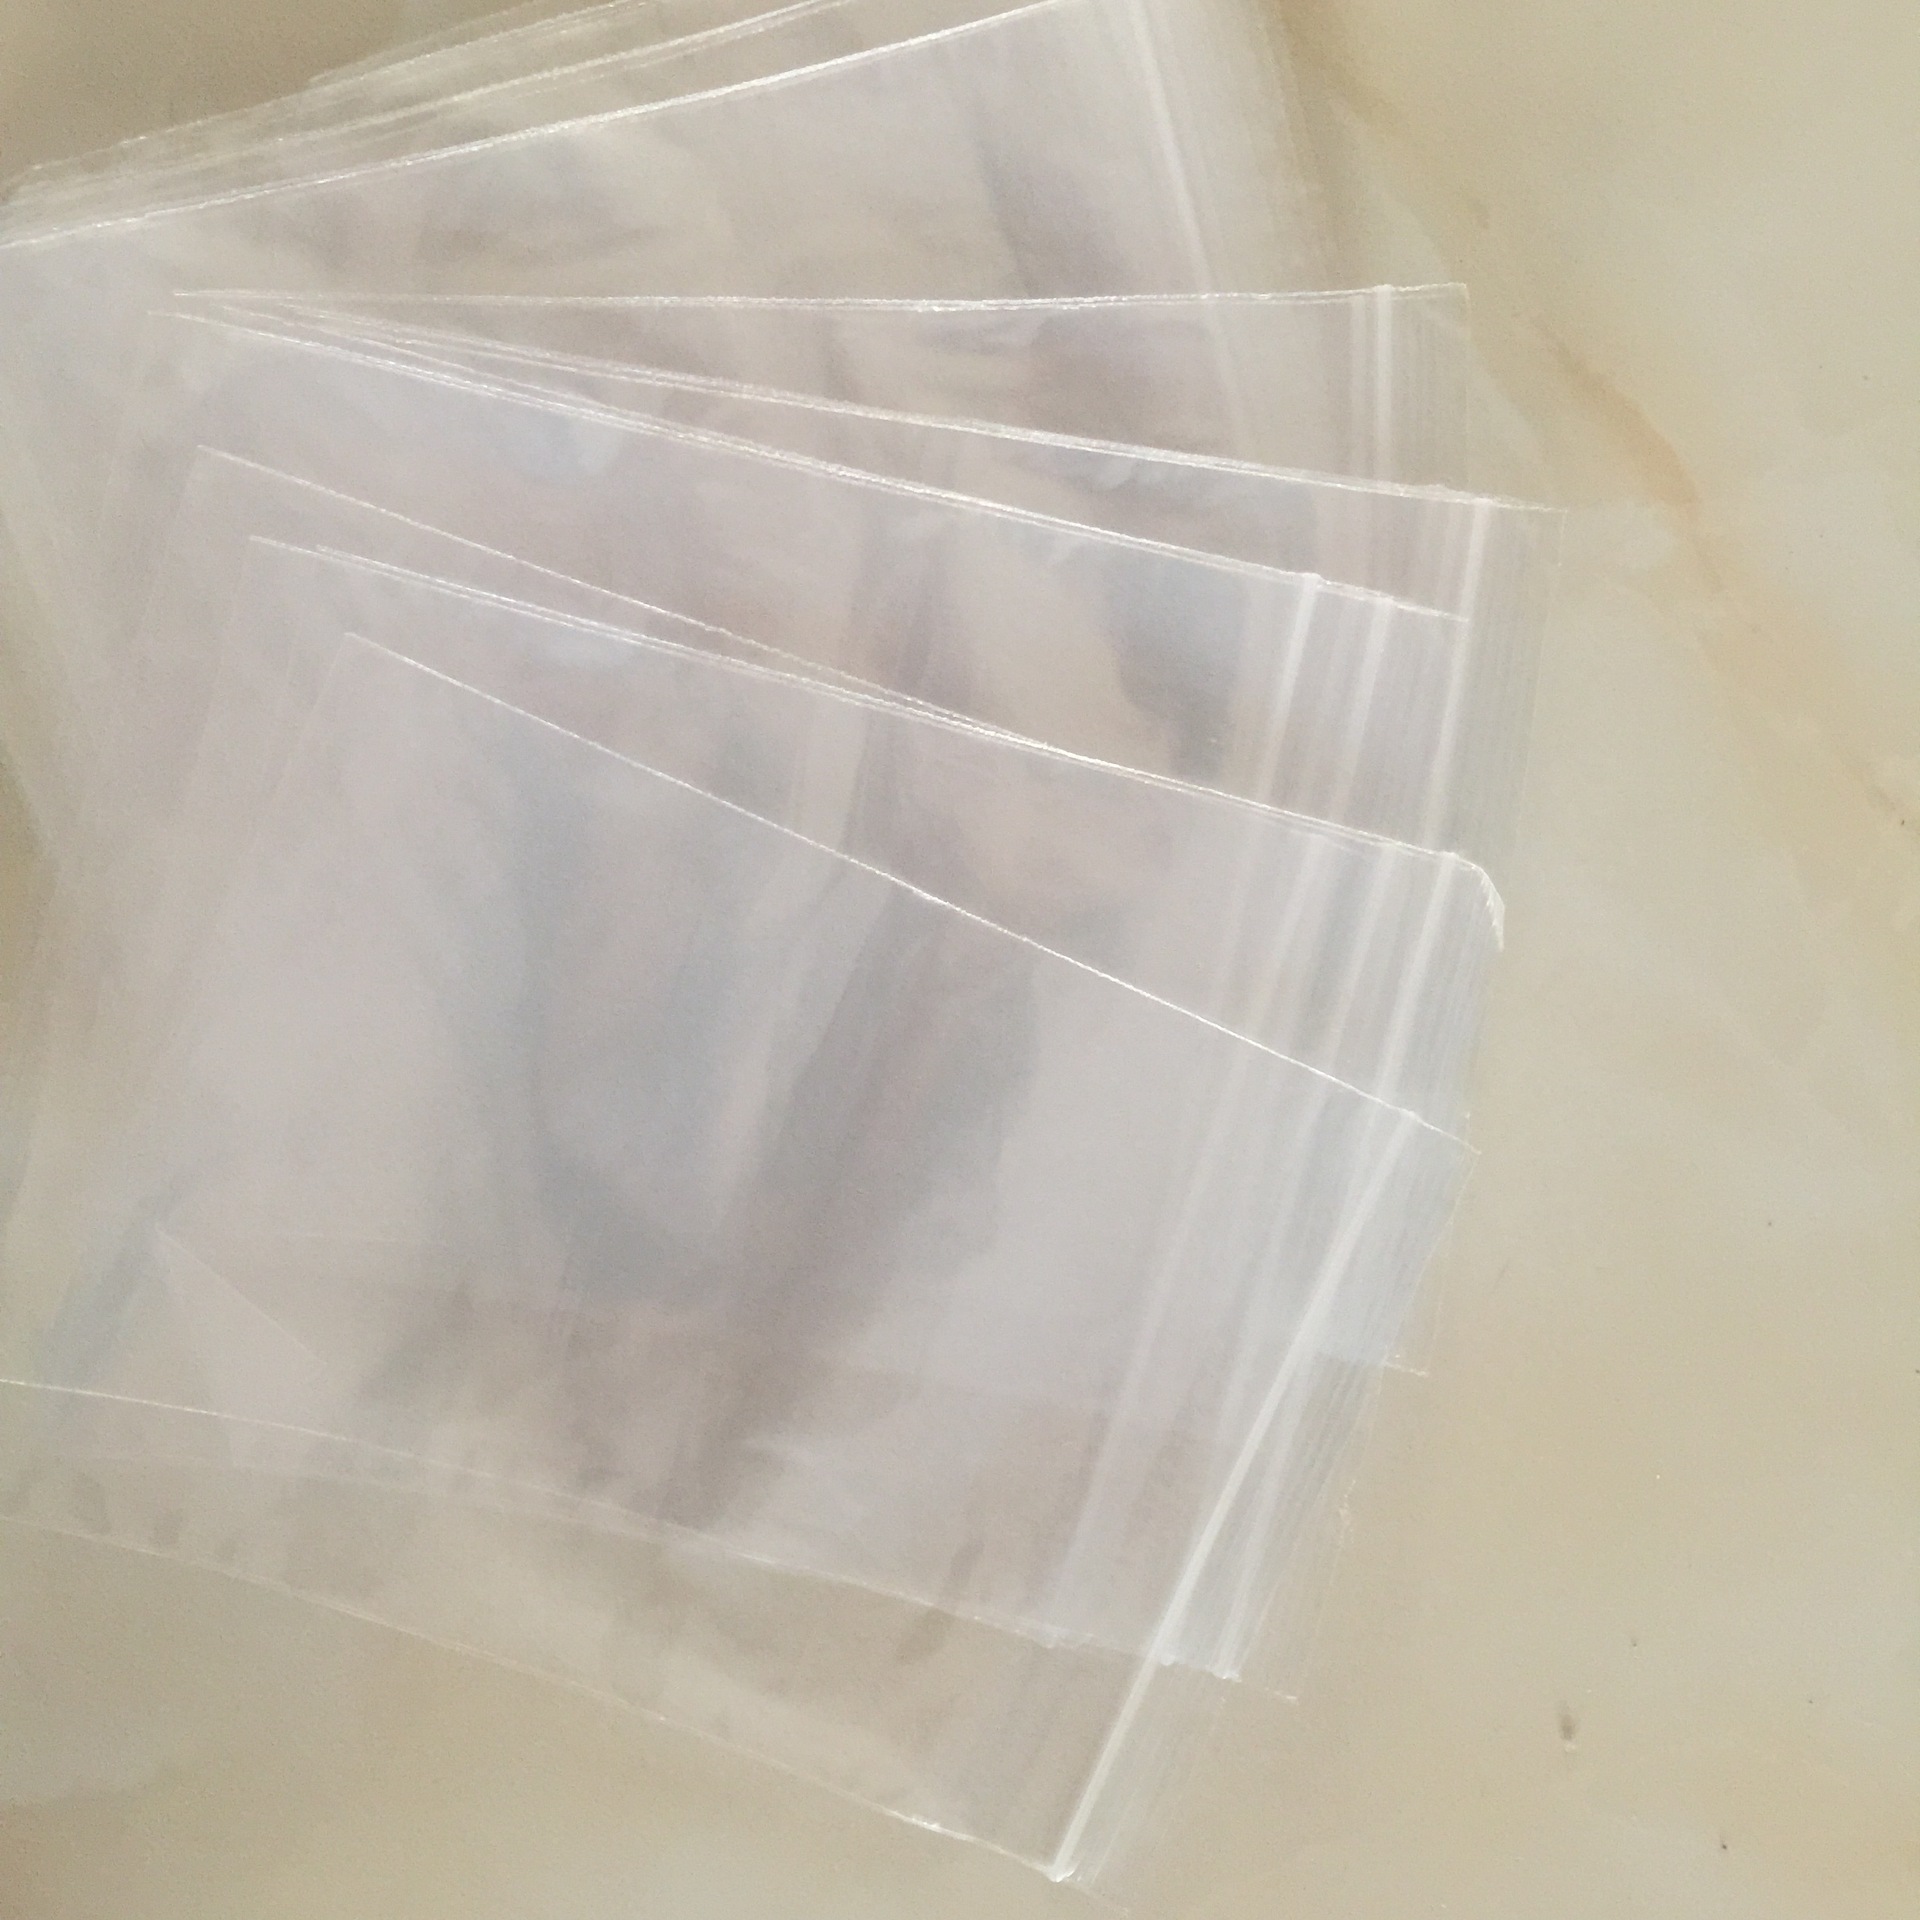
Label: plastic